Free University of Berlin

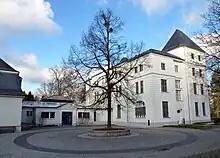
Fritz Haber Institute

Today, the district of Dahlem is a hotspot for research and culture: Beside several institutes of the Max Planck Society (amongst others: The Max Planck Institute for Research in Education (MPIB), the MPI for the History of Science, the MPI for Molecular Genetics, the Fritz Haber Institute (FHI) working in the fields of molecular physics and physical chemistry and the archive of the MPG), the campus is home to the Zuse Institute Berlin as well as some federal institutions like the Federal Institute for Materials Research (BAM) and the Federal Institute for Risk Assessment (BfR).